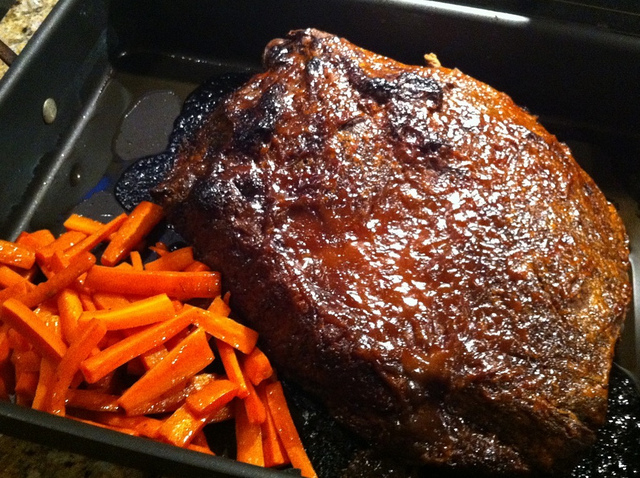
user: Given an image and a question. Answer the question in a short answer. Question: How long would you cook this meat for? Short Answer:
assistant: 3 hours